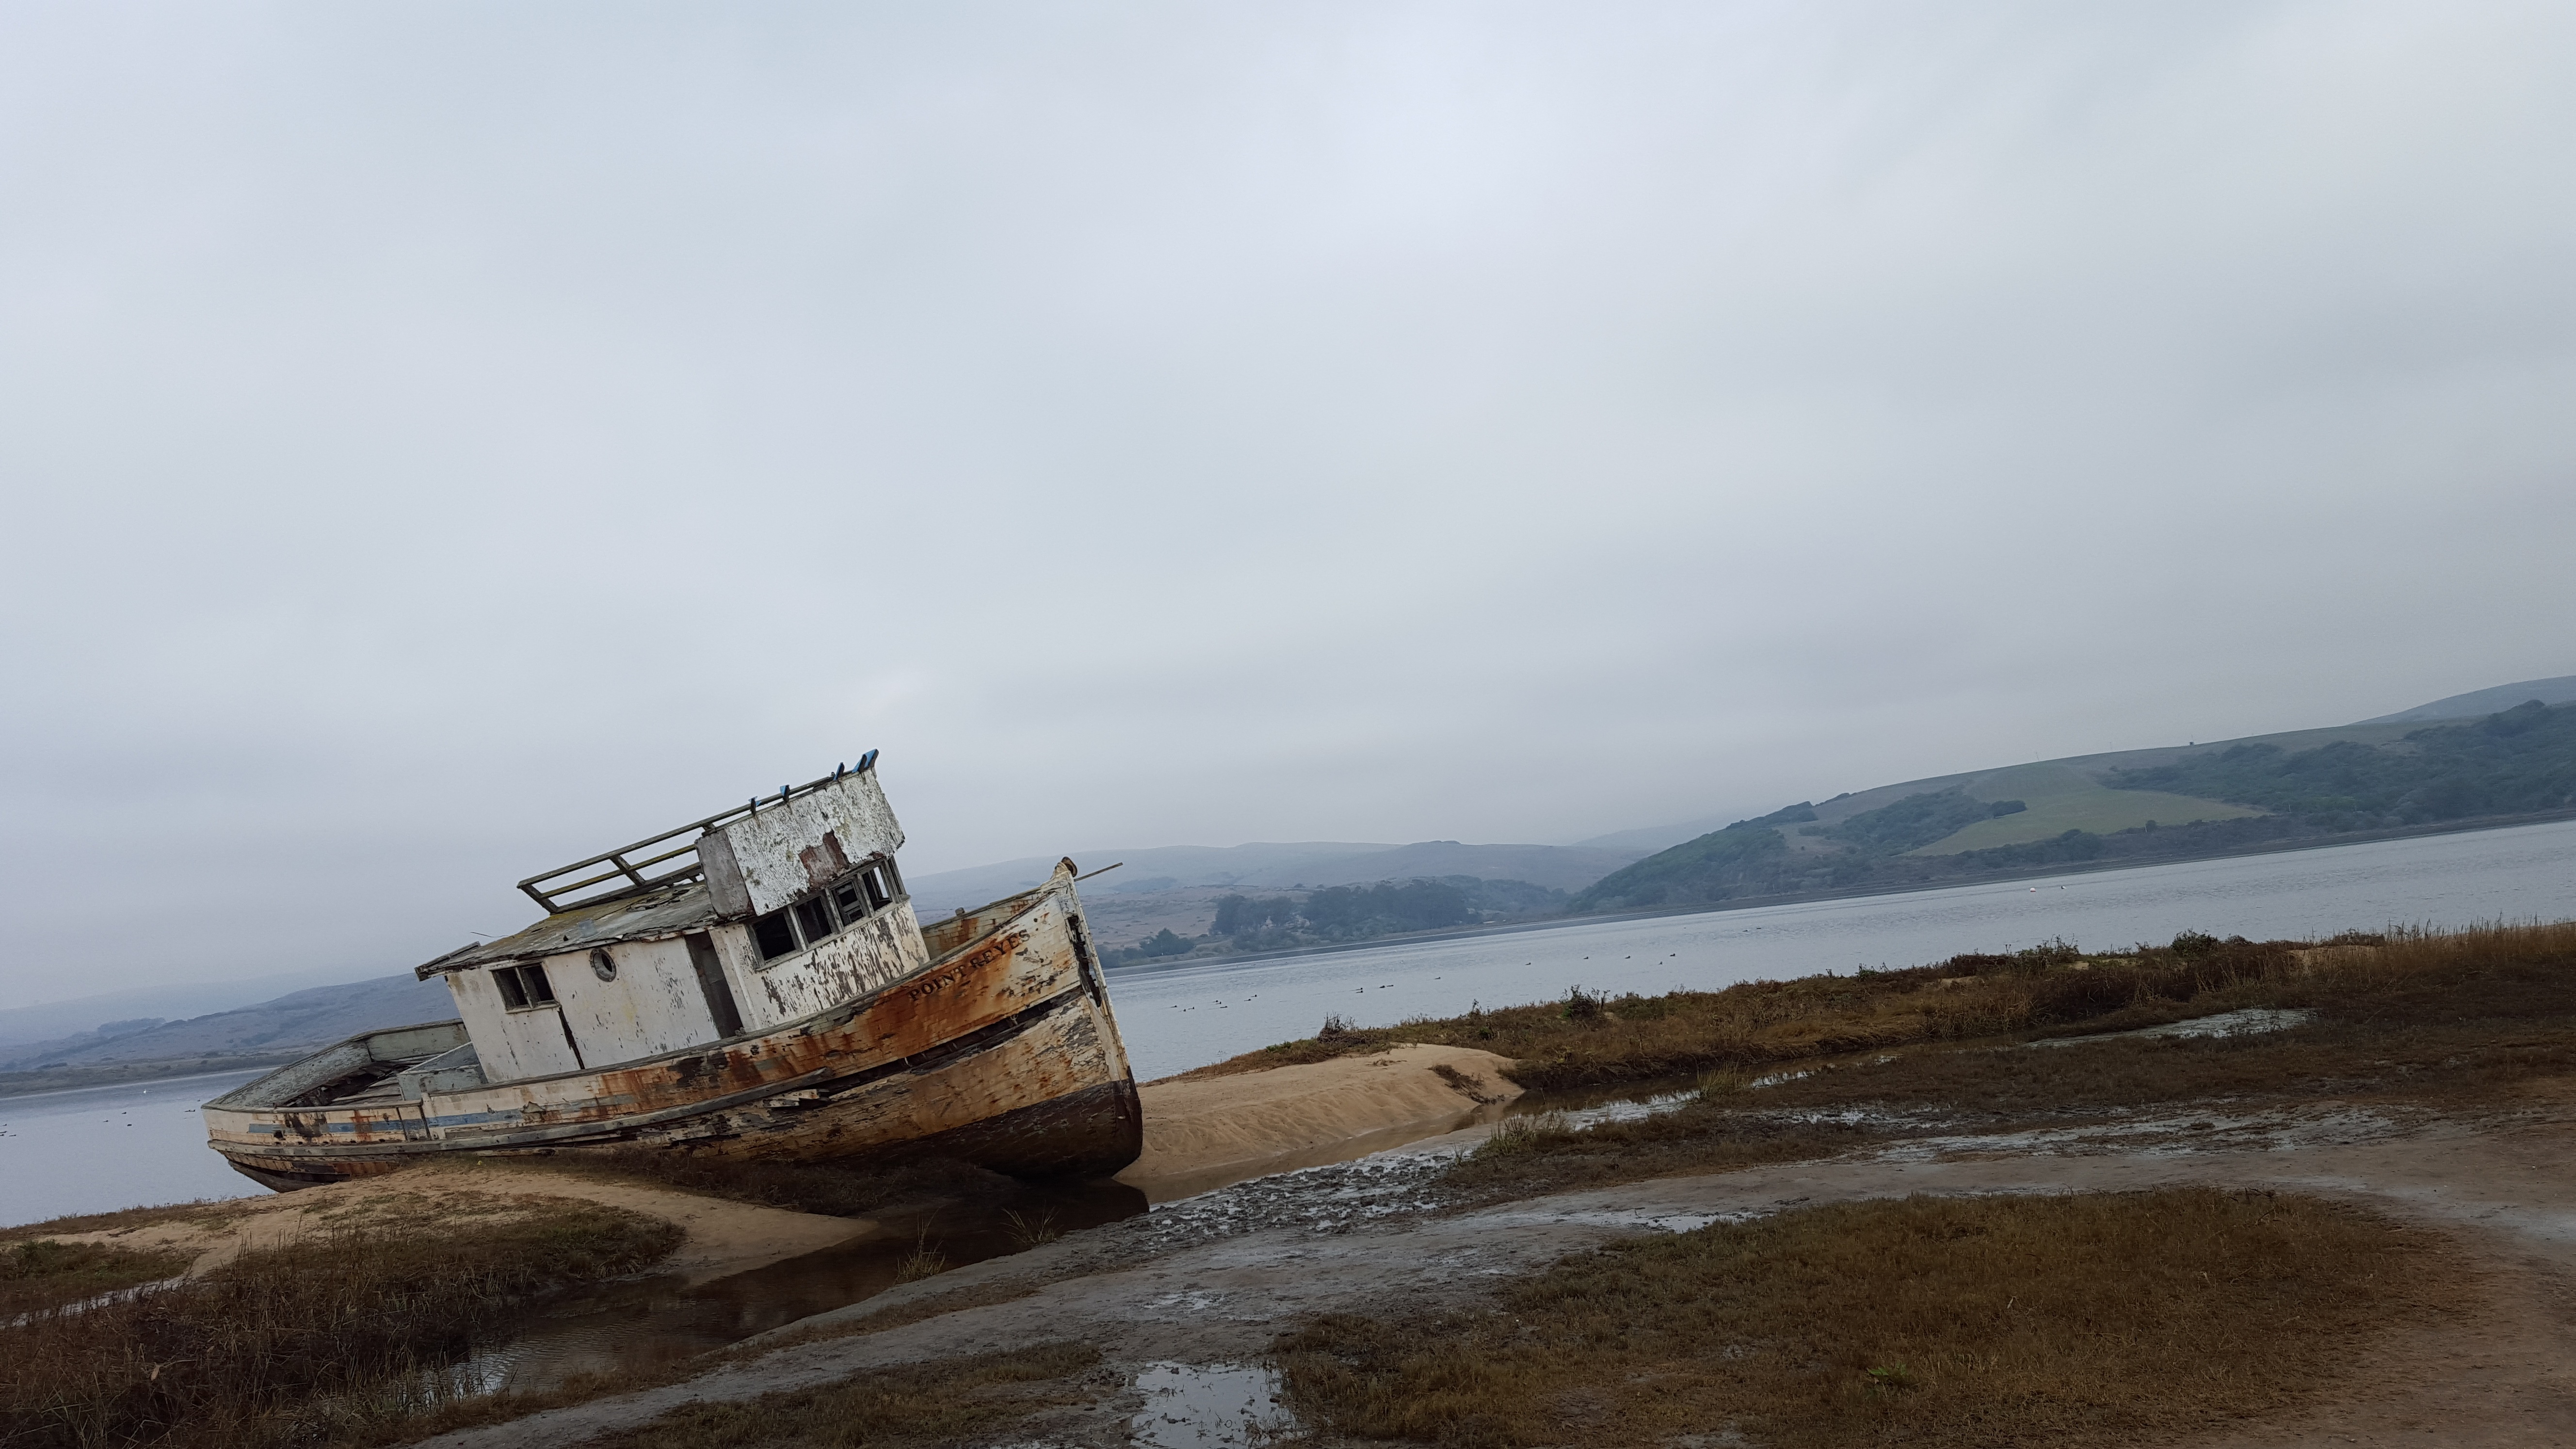
sea, coast, boat, ship, vehicle, bay, watercraft, loch